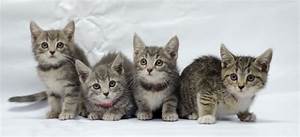
Label: cat